Bastille

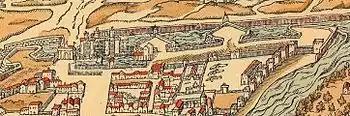
A depiction of the Bastille and neighbouring Paris in 1575, showing the new bastions, the new Porte Saint-Antoine, the Arsenal complex and the open countryside beyond the city defences

During the 16th century the area around the Bastille developed further. Early modern Paris continued to grow, and by the end of the century it had around 250,000 inhabitants and was one of the most populous cities in Europe, though still largely contained within its old city walls – open countryside remained beyond the Bastille. The Arsenal, a large military-industrial complex tasked with the production of cannons and other weapons for the royal armies, was established to the south of the Bastille by Francis I, and substantially expanded under Charles IX. An arms depot was later built above the Porte Saint-Antoine, all making the Bastille part of a major military centre.